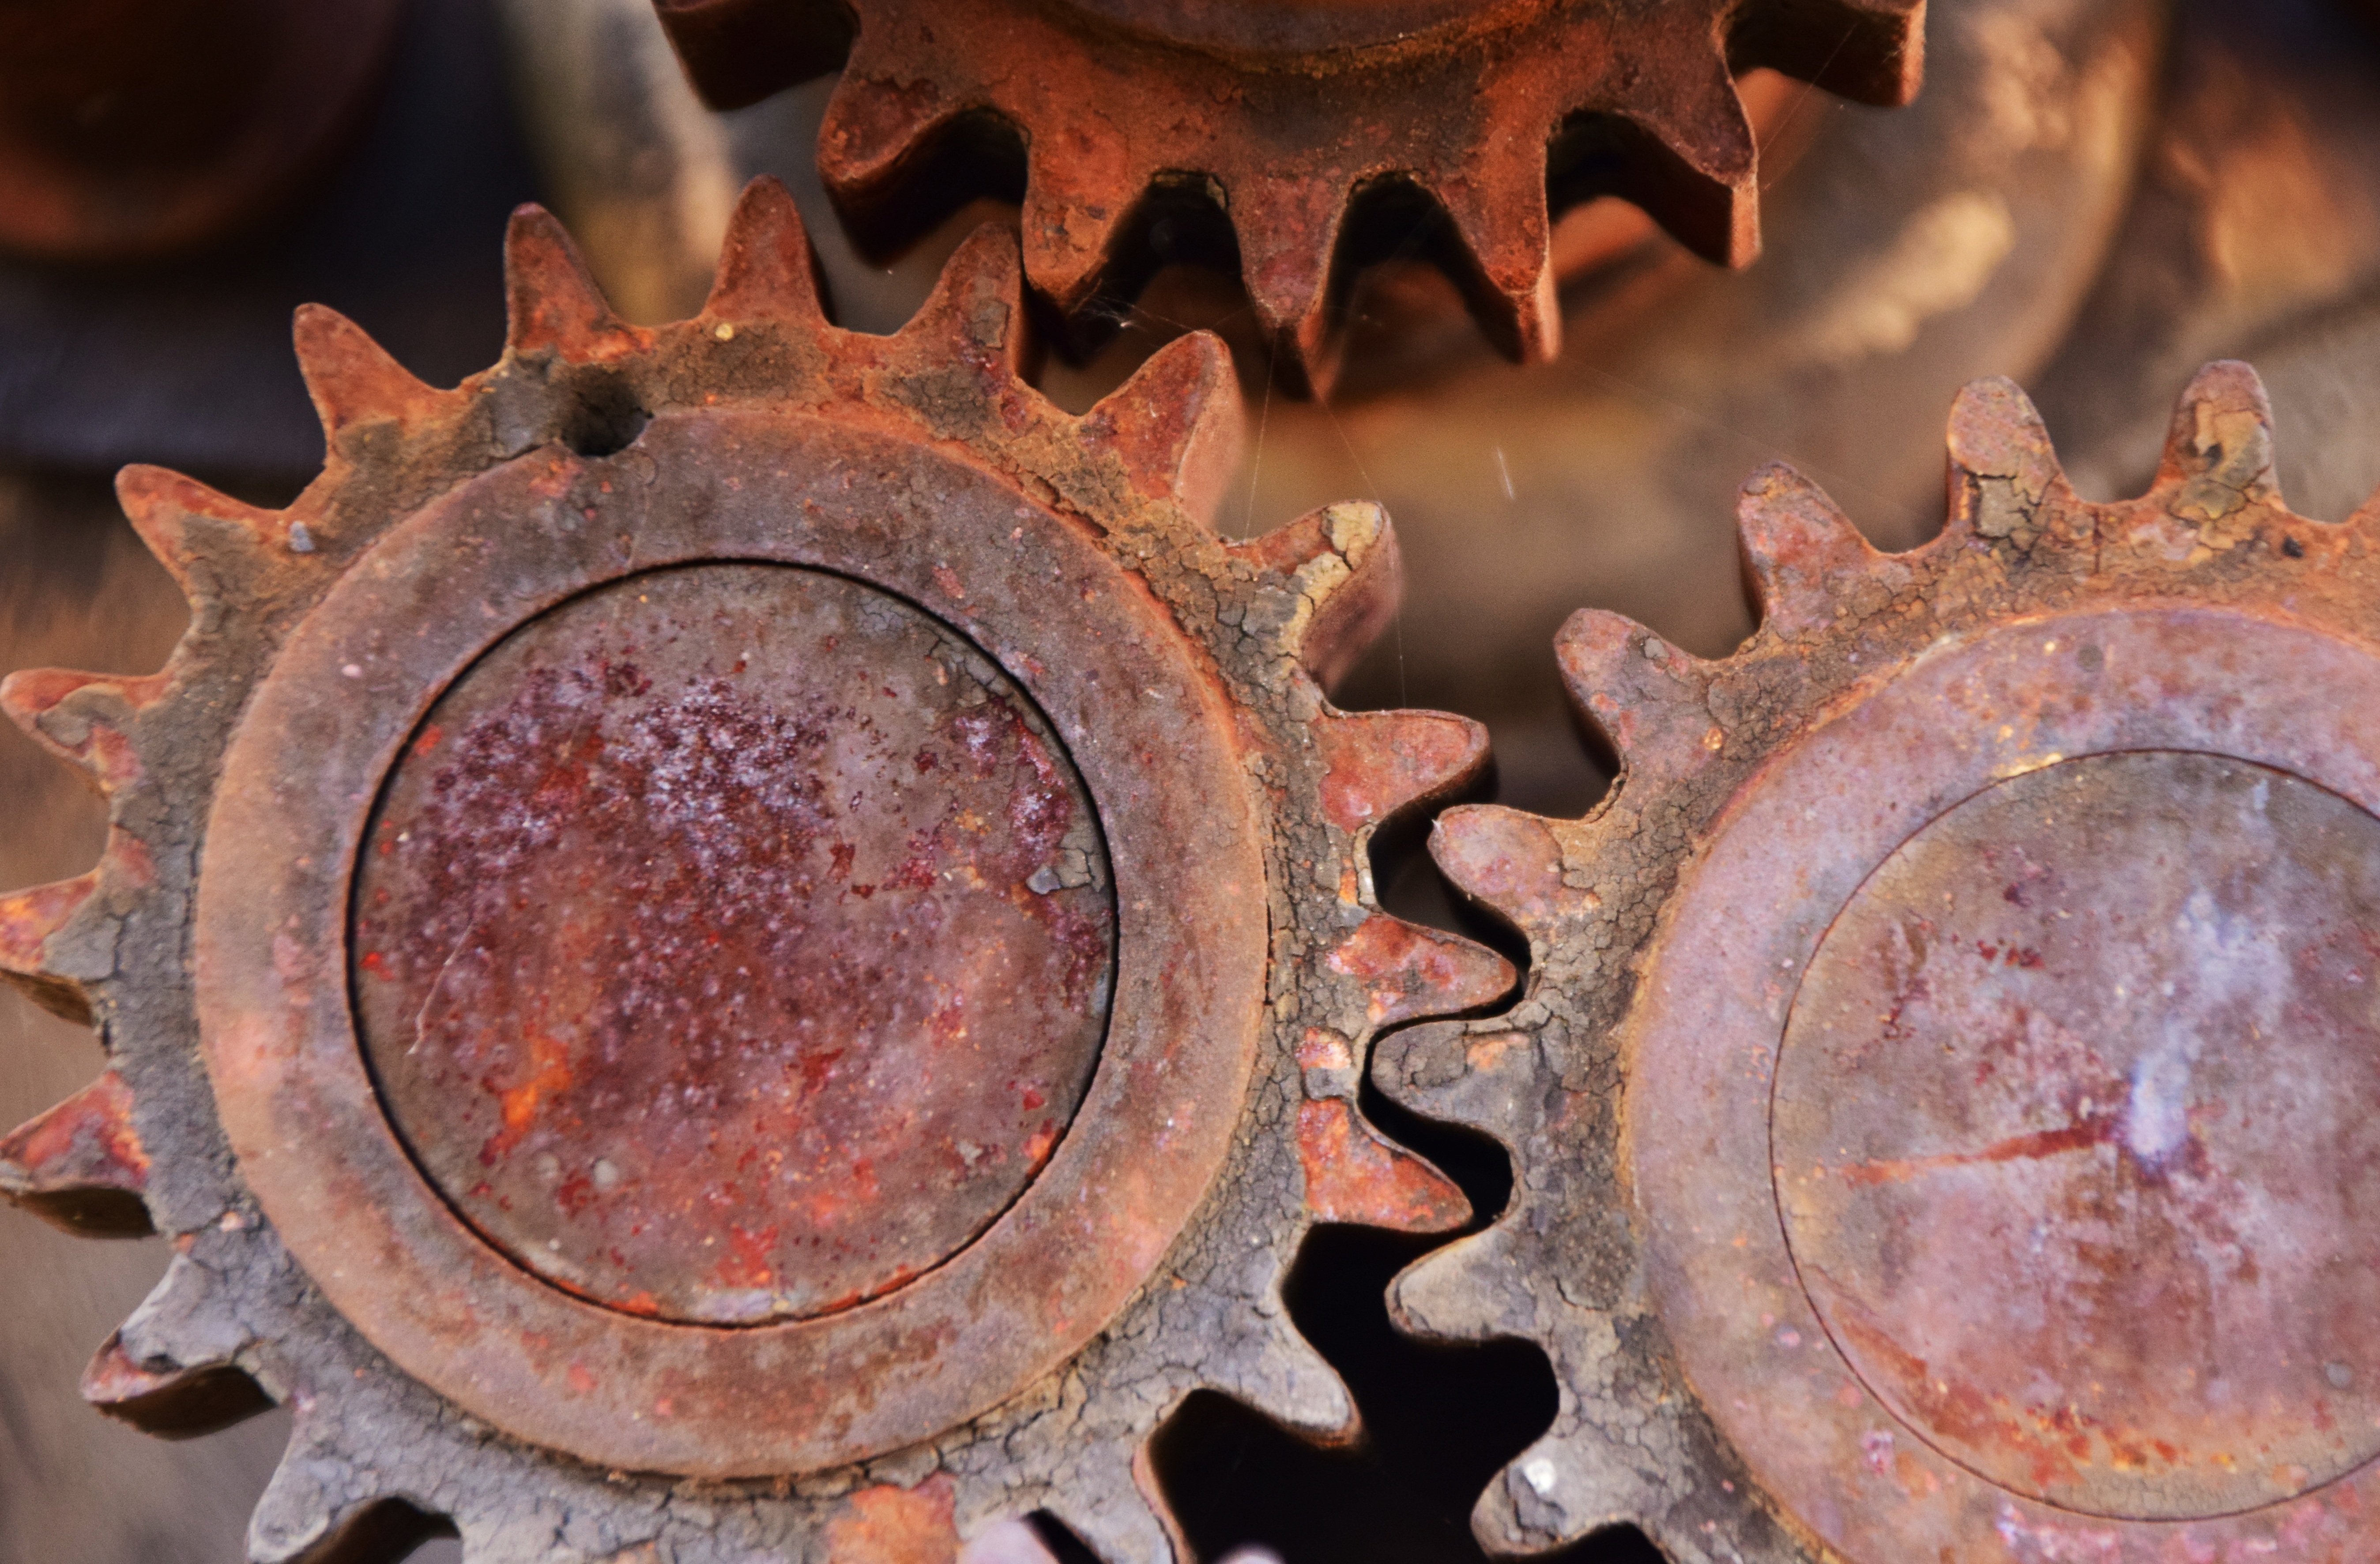
wood, technology, wheel, old, rust, gear, metal, machine, industry, close, material, copper, nostalgic, iron, carving, transmission, stainless, metallic, mechanics, corrosion, macro photography, old machine, ancient history